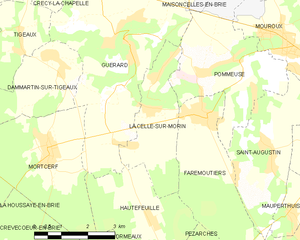
Carte des communes françaises La Celle-sur-Morin